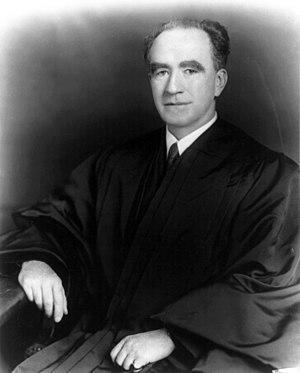
Le gouverneur général des Philippines exerce le pouvoir exécutif durant les deux grandes périodes de colonisation des Philippines, d'abord par le Royaume d'Espagne de 1565 à 1898, puis par les États-Unis de 1898 à 1946. Il représente aussi le roi d'Espagne puis le gouvernement américain sur l'archipel.
Le procureur général des États-Unis est membre du cabinet du président des États-Unis. Il dirige le département de la Justice et est chargé du ministère public près les juridictions fédérales, assiste et plaide pour l'État dans les actions administratives, responsable de l'application des lois d'immigration et administre les prisons. Le procureur général est nommé par le président des États-Unis après ratification par le Sénat. Il est secondé par un procureur général adjoint, puis par un procureur général associé.
William Francis Murphy, né le 13 avril 1890 à Harbor Beach et mort le 19 juillet 1949 à Detroit, est un homme politique et juriste américain. Membre du Parti démocrate, il est juge à Détroit entre 1923 et 1930, maire de la même ville entre 1930 et 1933, gouverneur général puis haut commissaire des Philippines, gouverneur du Michigan entre 1937 et 1939, procureur général des États-Unis entre 1939 et 1940 dans l'administration du président Franklin Delano Roosevelt puis juge de la Cour suprême entre 1940 et 1949.